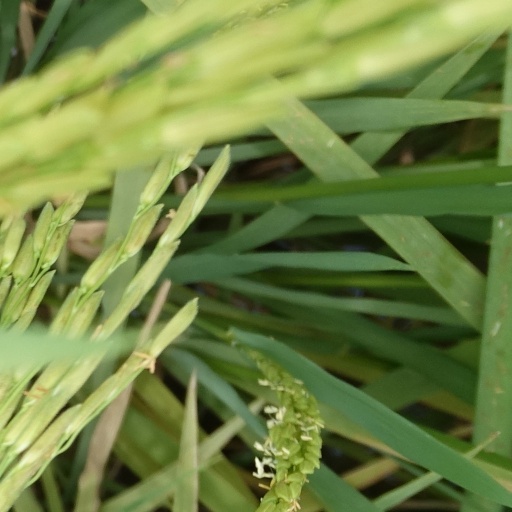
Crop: rice